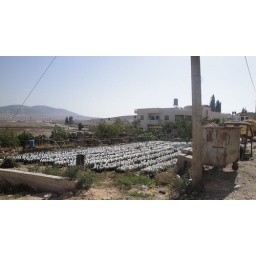
Little white bags, row after row, at the farm next door to our overnight homestay in Zebabdah.